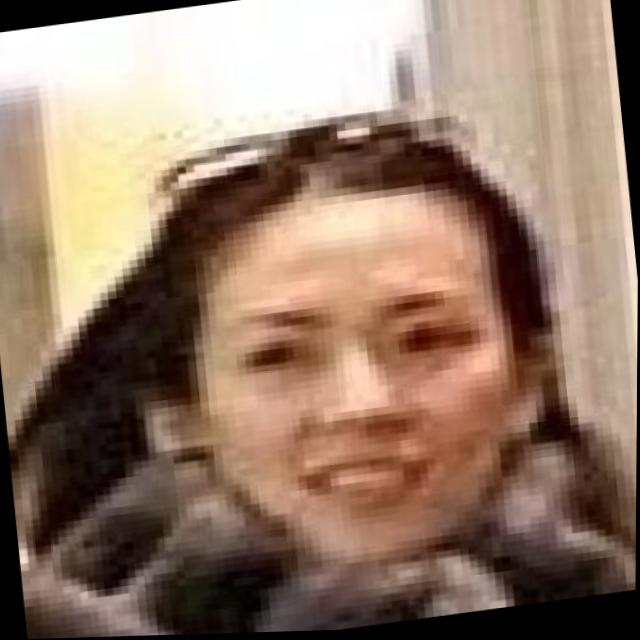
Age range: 21-44